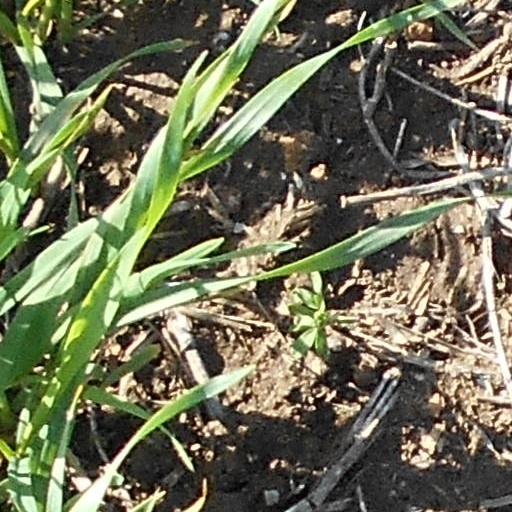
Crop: wheat